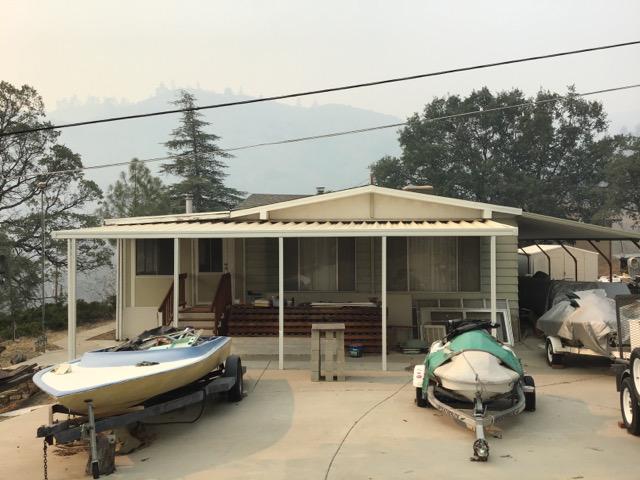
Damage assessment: no_damage